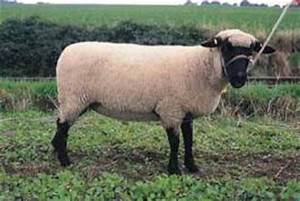
Label: sheep